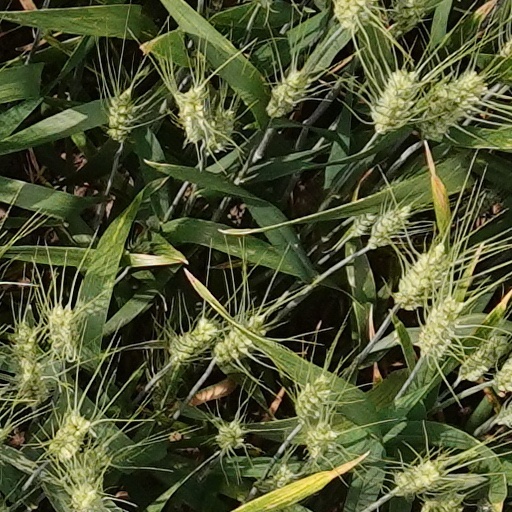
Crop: wheat